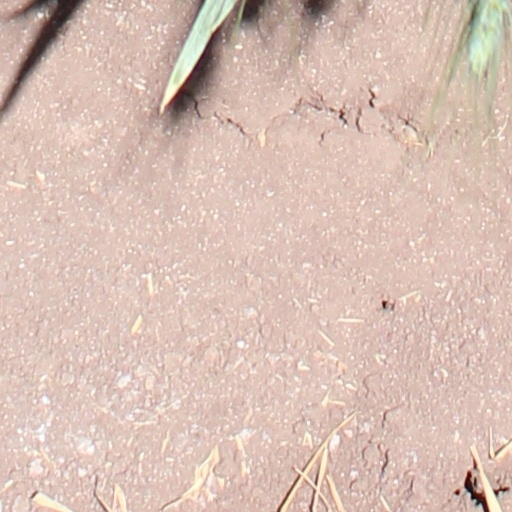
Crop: wheat